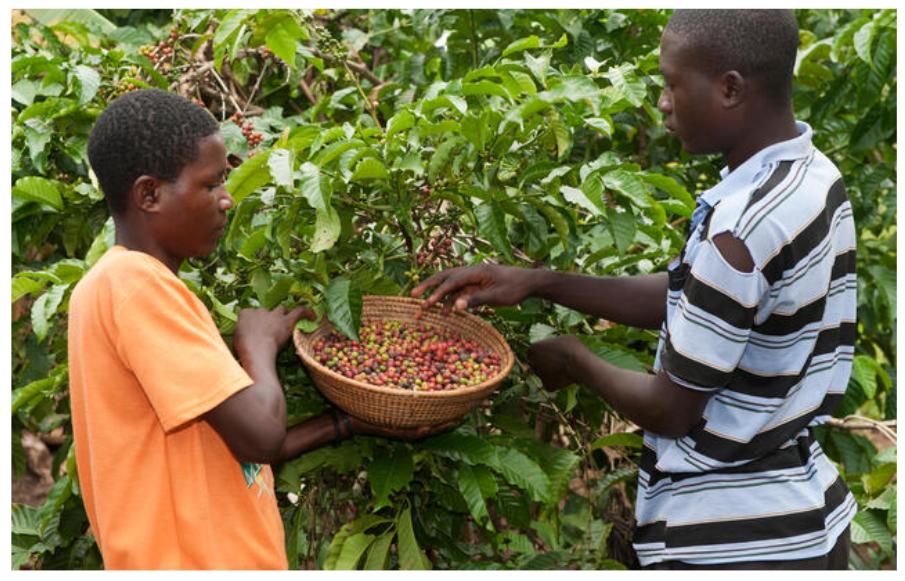
Wanaume wawili wakifanya kazi kwa bidii shambani, wakivuna kahawa zilizokomaa. Wanakusanya mazao hayo kwa umakini, wakionesha ushirikiano mzuri katika shughuli za kilimo. Mazao haya yamewekwa katika maeneo maalumu, tayari kwa kusafirishwa au kusindikwa zaidi.